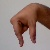
The image shows a hand gesture representing the letter 'Q' in Indian Sign Language.